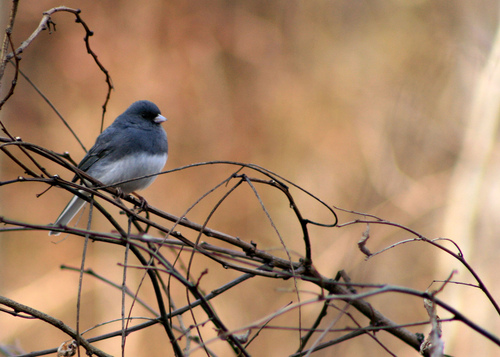
this bird has a short flat beak and blue feathers on its head.
the black two wings with white belly , the bill is short and pointed, and the head is small compared to the body.
bird has gray body feathers, gray breast feather, and small beak
this is a small, dark grey bird with white on the breast and rump.
the bird has a black back and a grey belly as well as a small bill.
this bird has a white stripe running down the center of its tail, it has a grey belly, and a blue grey breast and back.
this bird has wings that are black and has a white bellythe bird is black in color and has a grey chest with a small bill.
a small, round bird with a tiny bill and two distinct shades of gray with the top half of the bird being a darker shade.
a small bird with a white breast and black around its eyes.
Species: Dark Eyed Junco